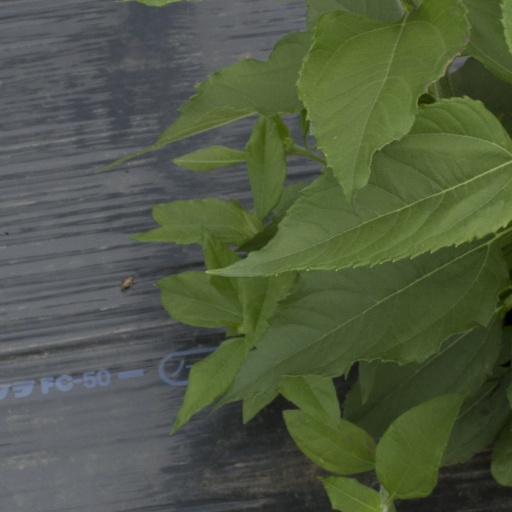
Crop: Jerusalem artichoke